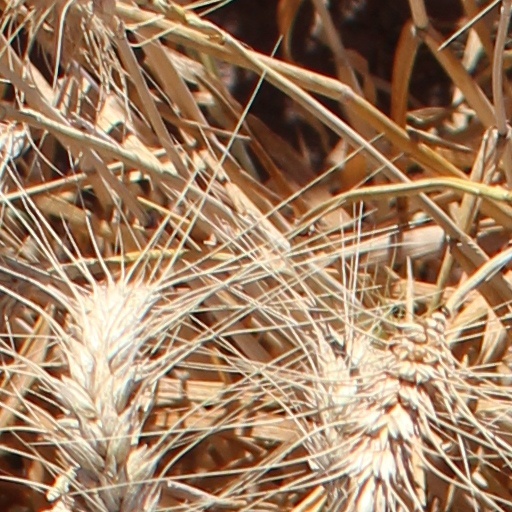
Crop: wheat